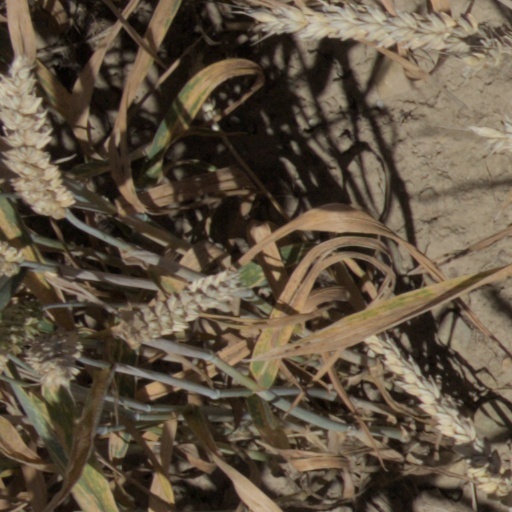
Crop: wheat